Anari No.1

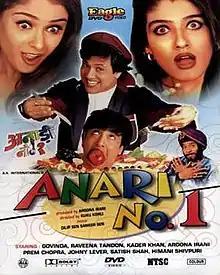
poster

Anari No. 1 is a 1999 Indian Hindi-language comedy film directed by Kuku Kohli. The film stars Govinda, Raveena Tandon and Simran in the lead roles and Aruna Irani, Kader Khan, Satish Shah and Satyendra Kapoor in supporting roles, with songs composed by Dilip Sen and Sameer Sen. It was super hit at box office.